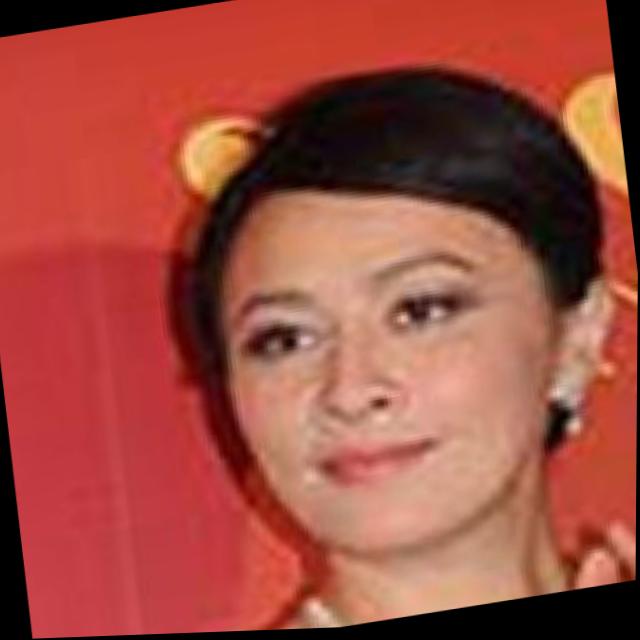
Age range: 21-44